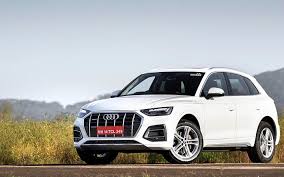
Label: noambulance